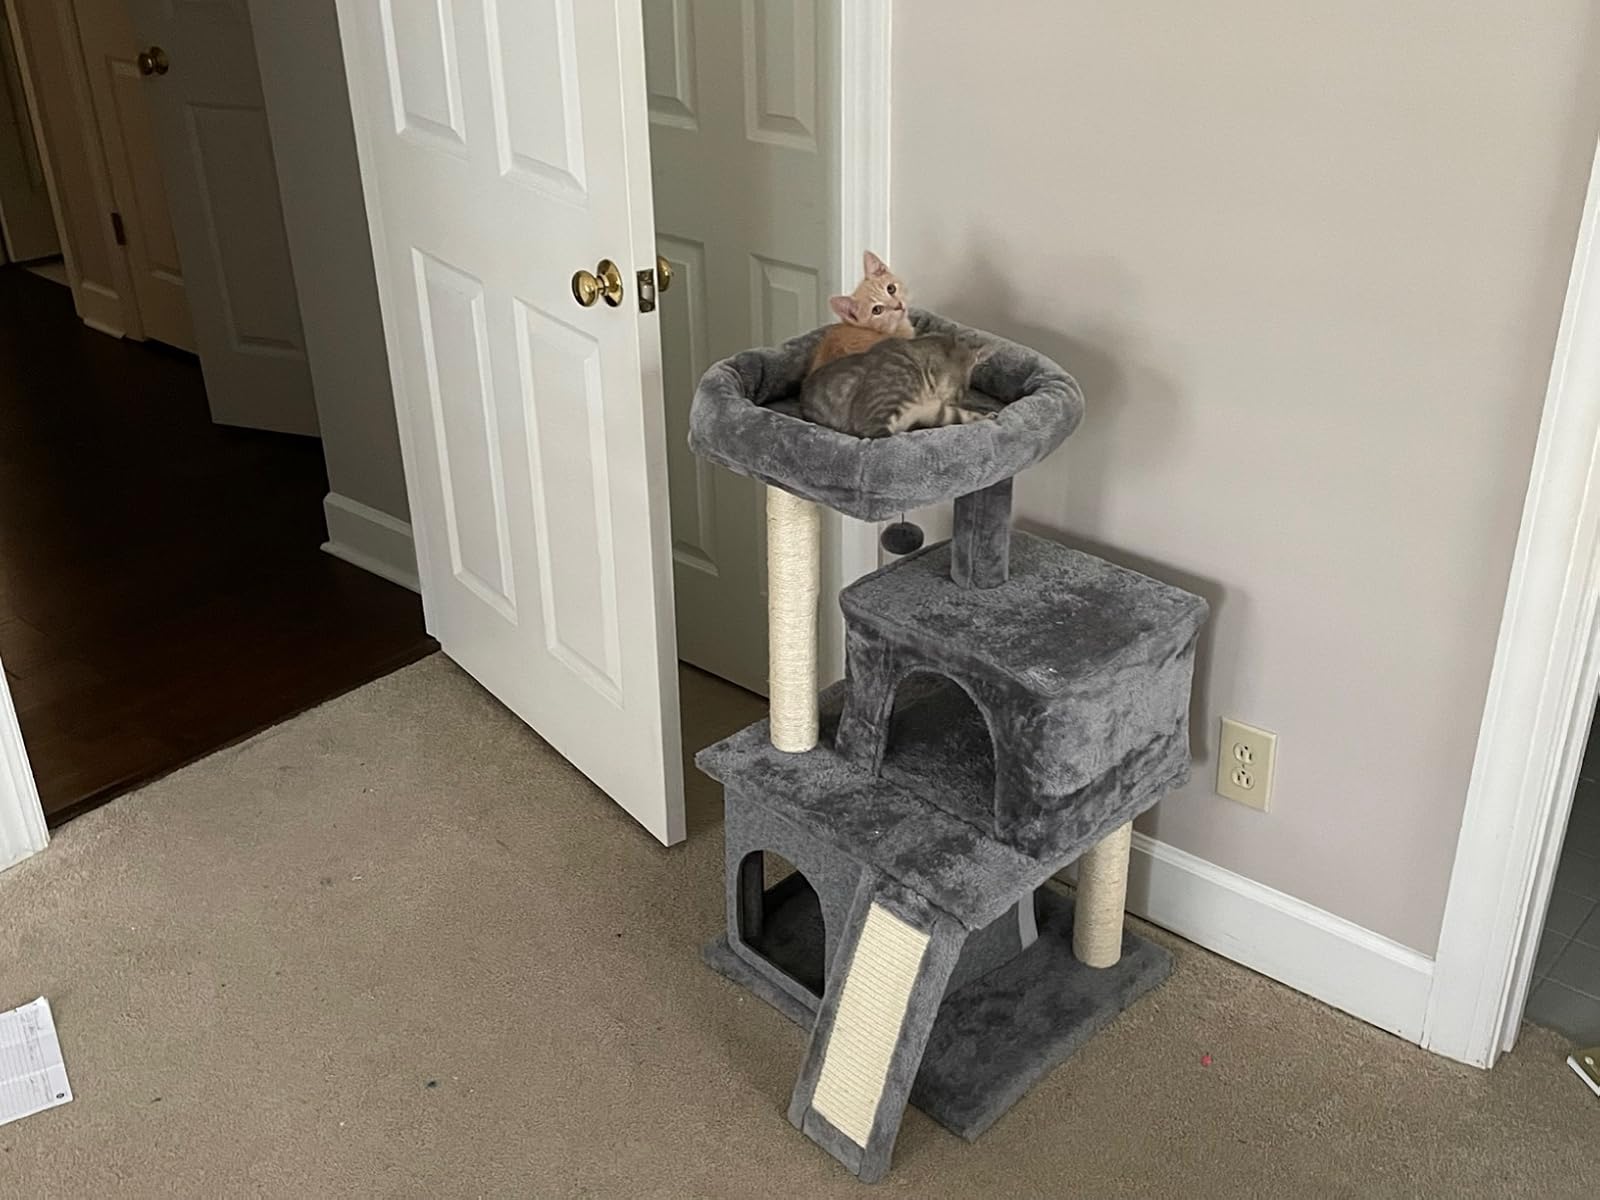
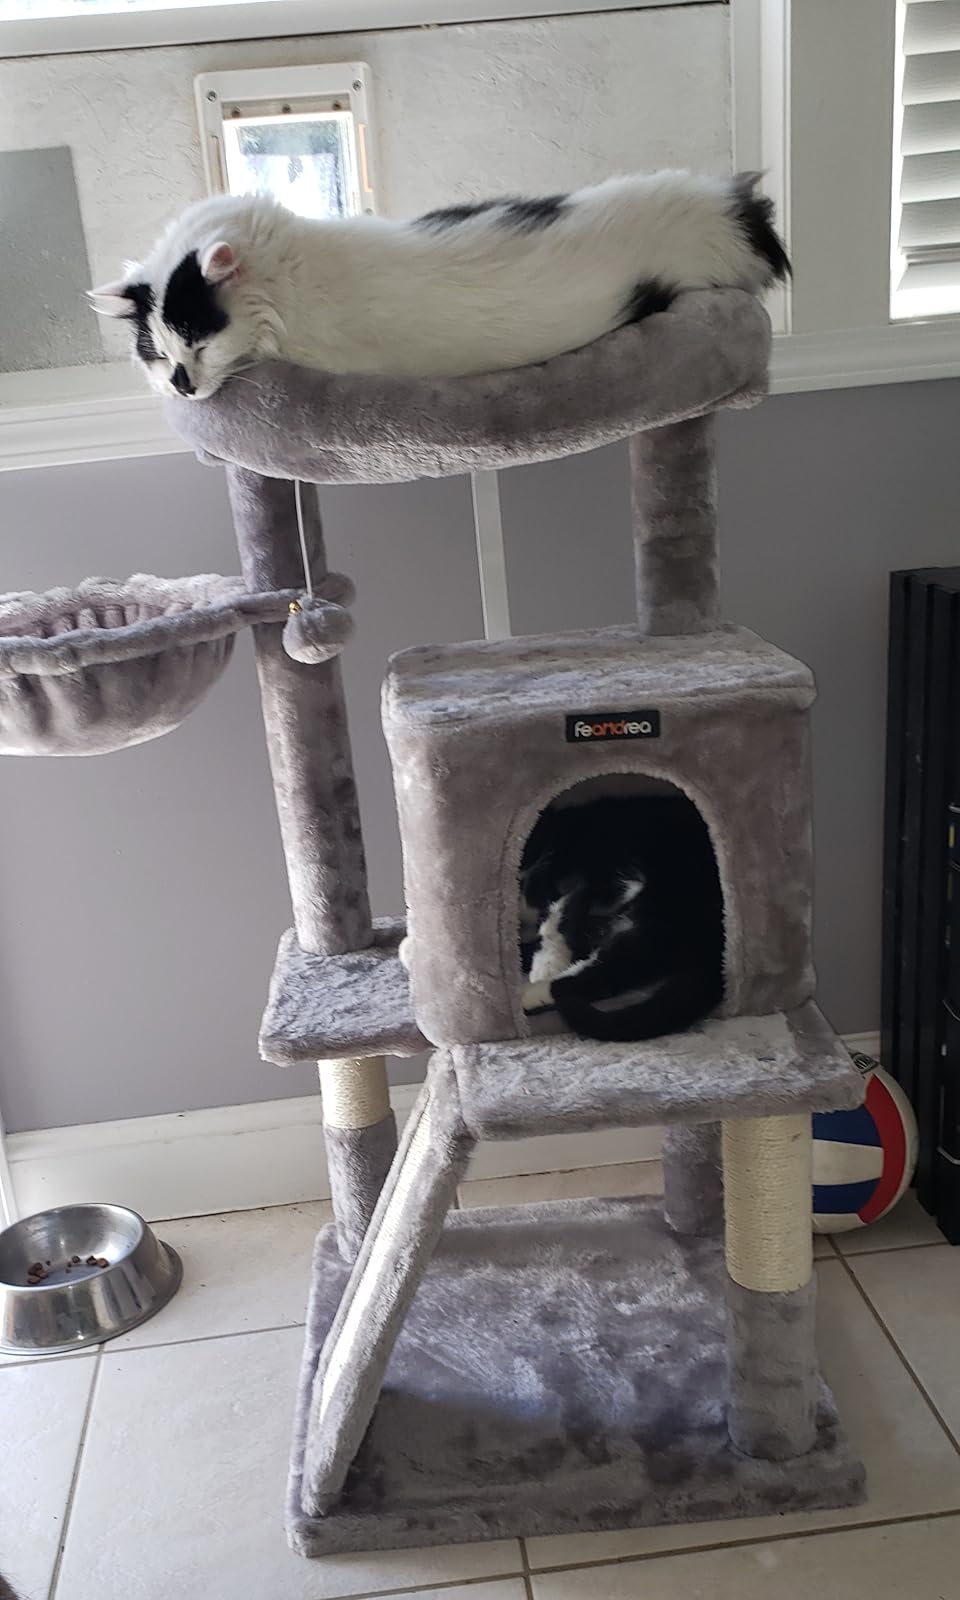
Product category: items_cat tree
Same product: no